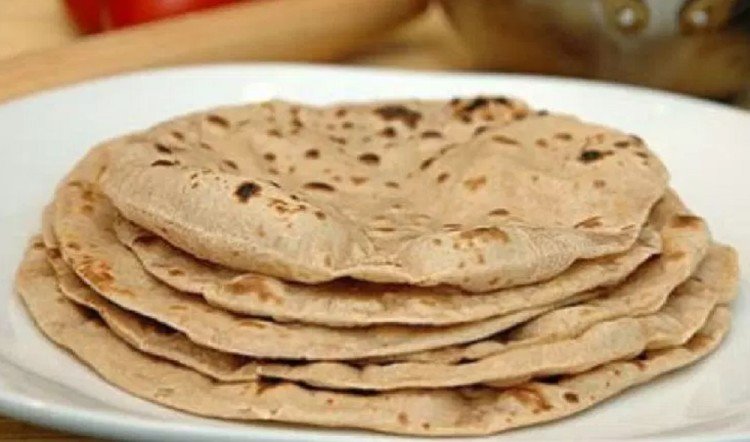
Dish: chapati